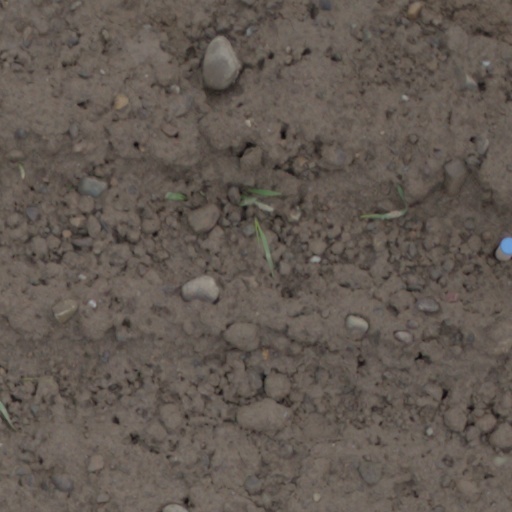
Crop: wheat